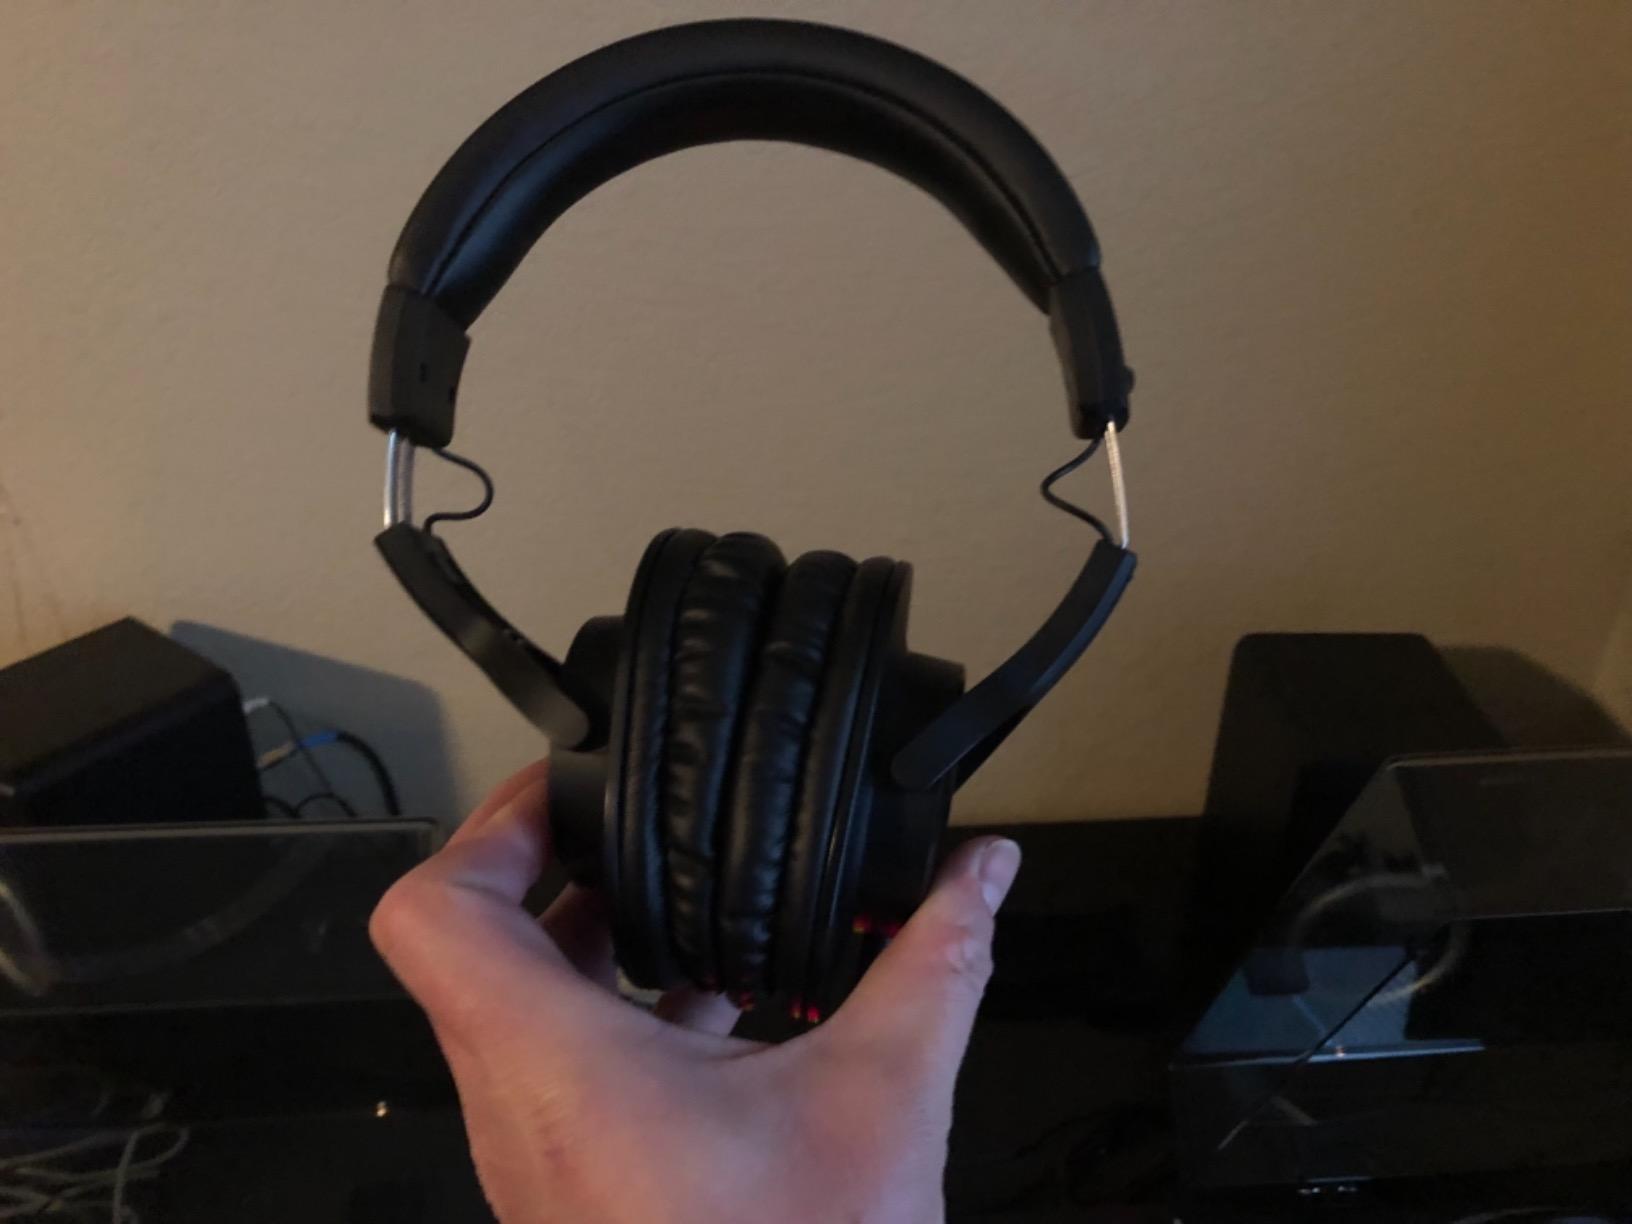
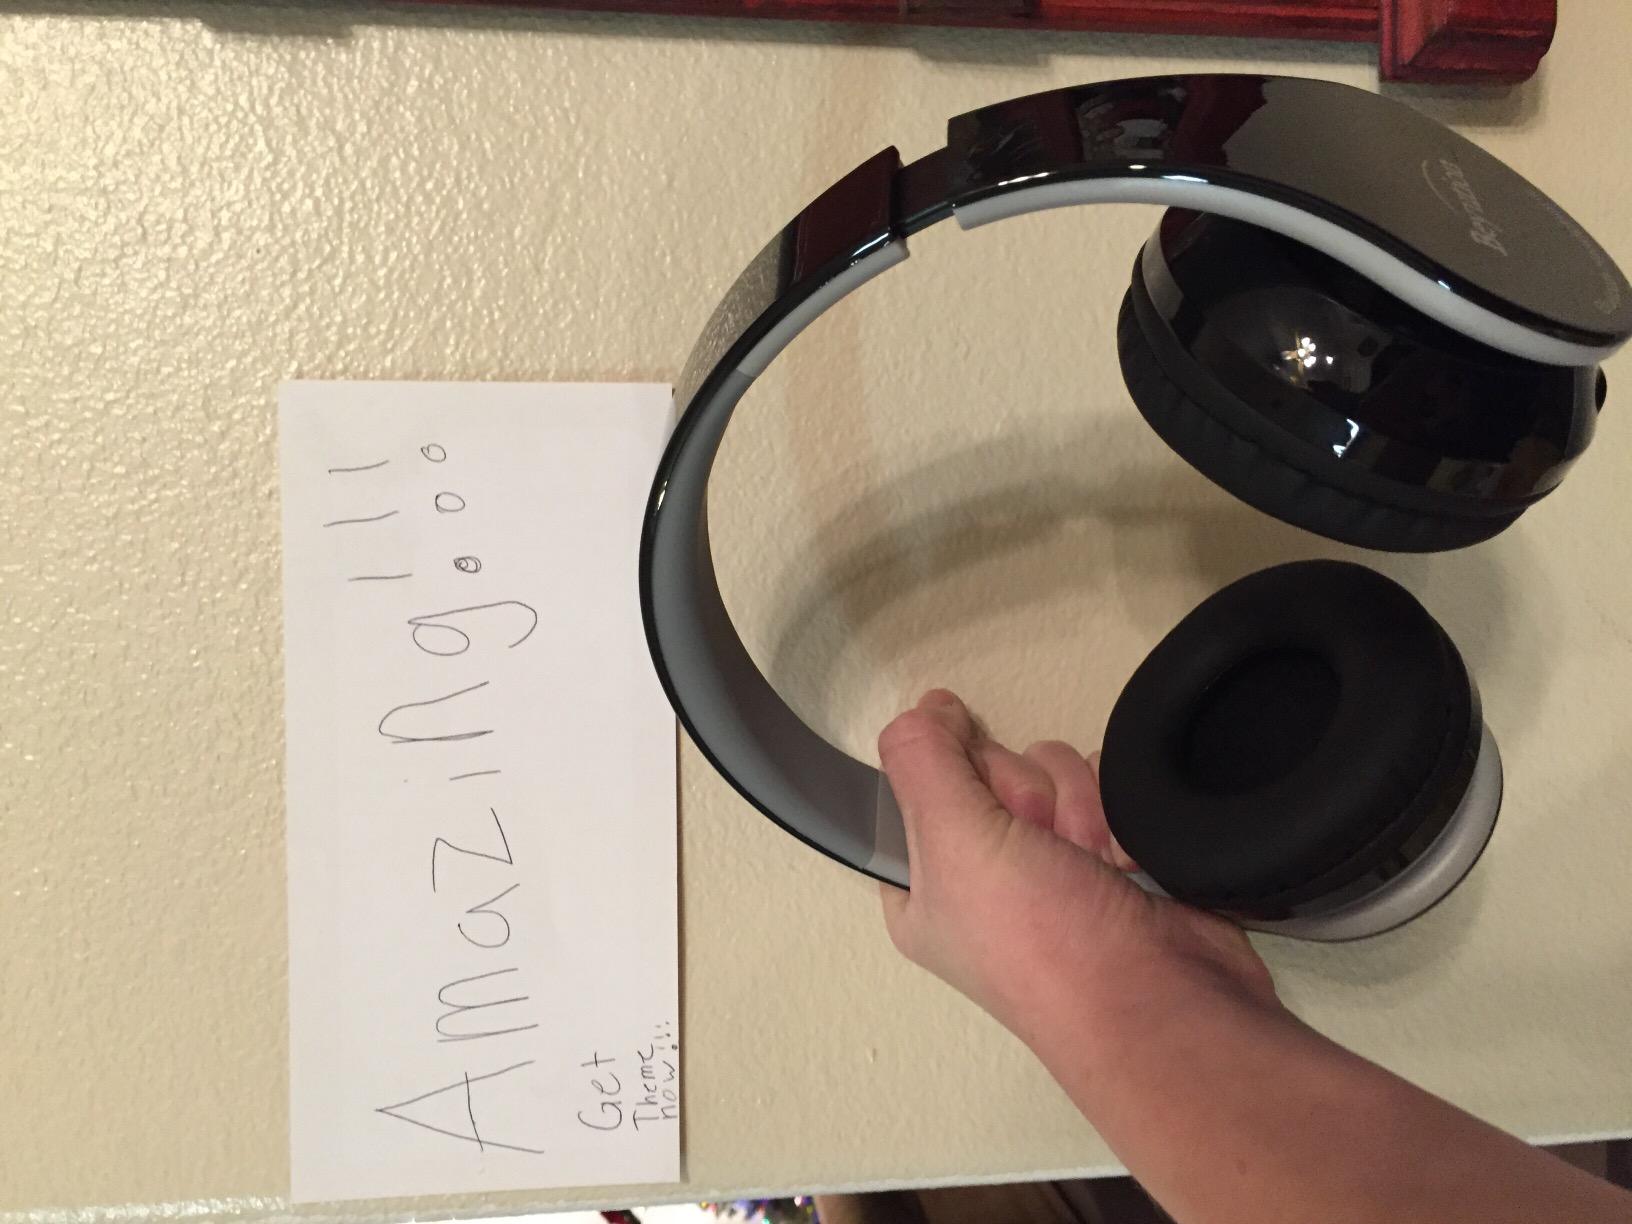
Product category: headphones
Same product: no